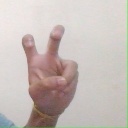
अक्षर: ई